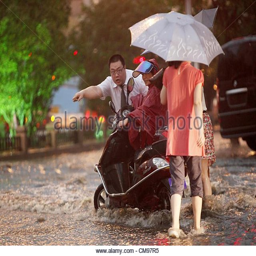
a citizen is helping other people when they got into trouble in a heavy rainstorm on saturday